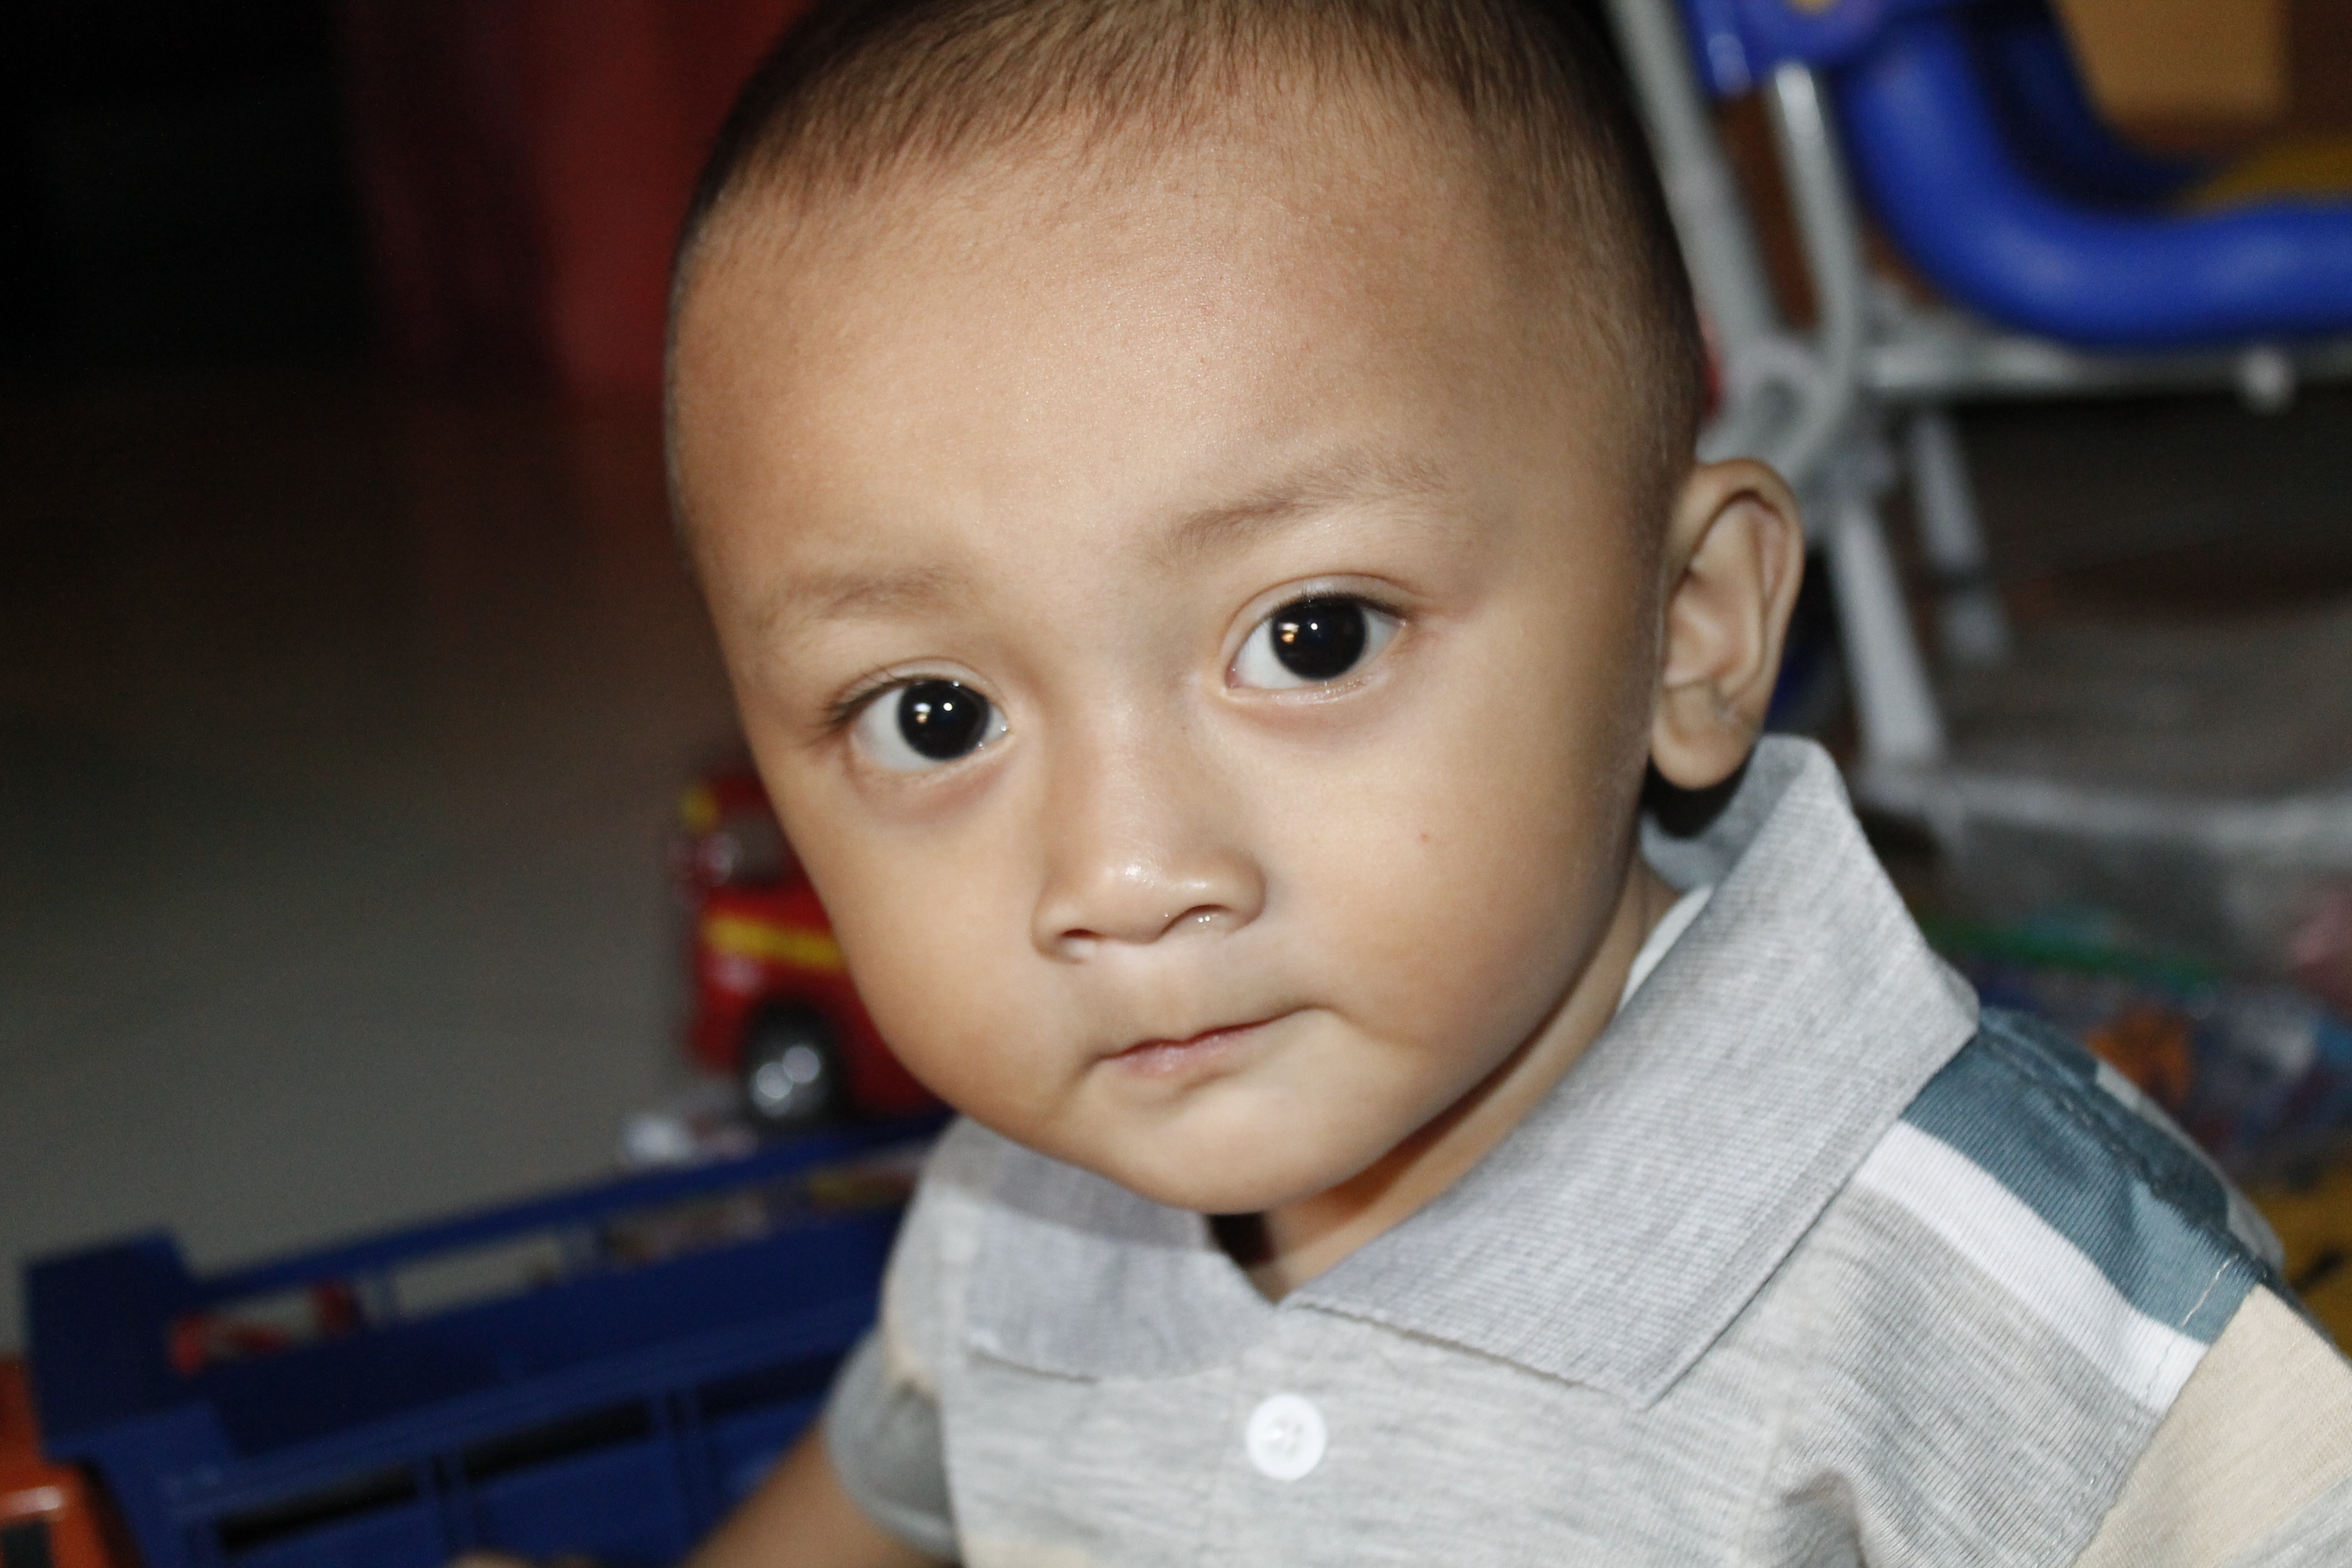
man, person, people, play, boy, male, portrait, child, smile, face, nose, infant, toddler, eye, boys, head, toys, skin, funny, joy, organ, handsome, indonesian, human positions